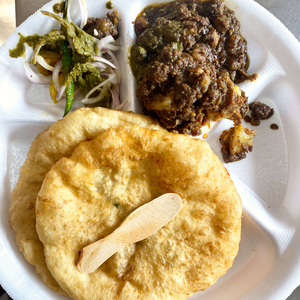
Dish: cholebhature